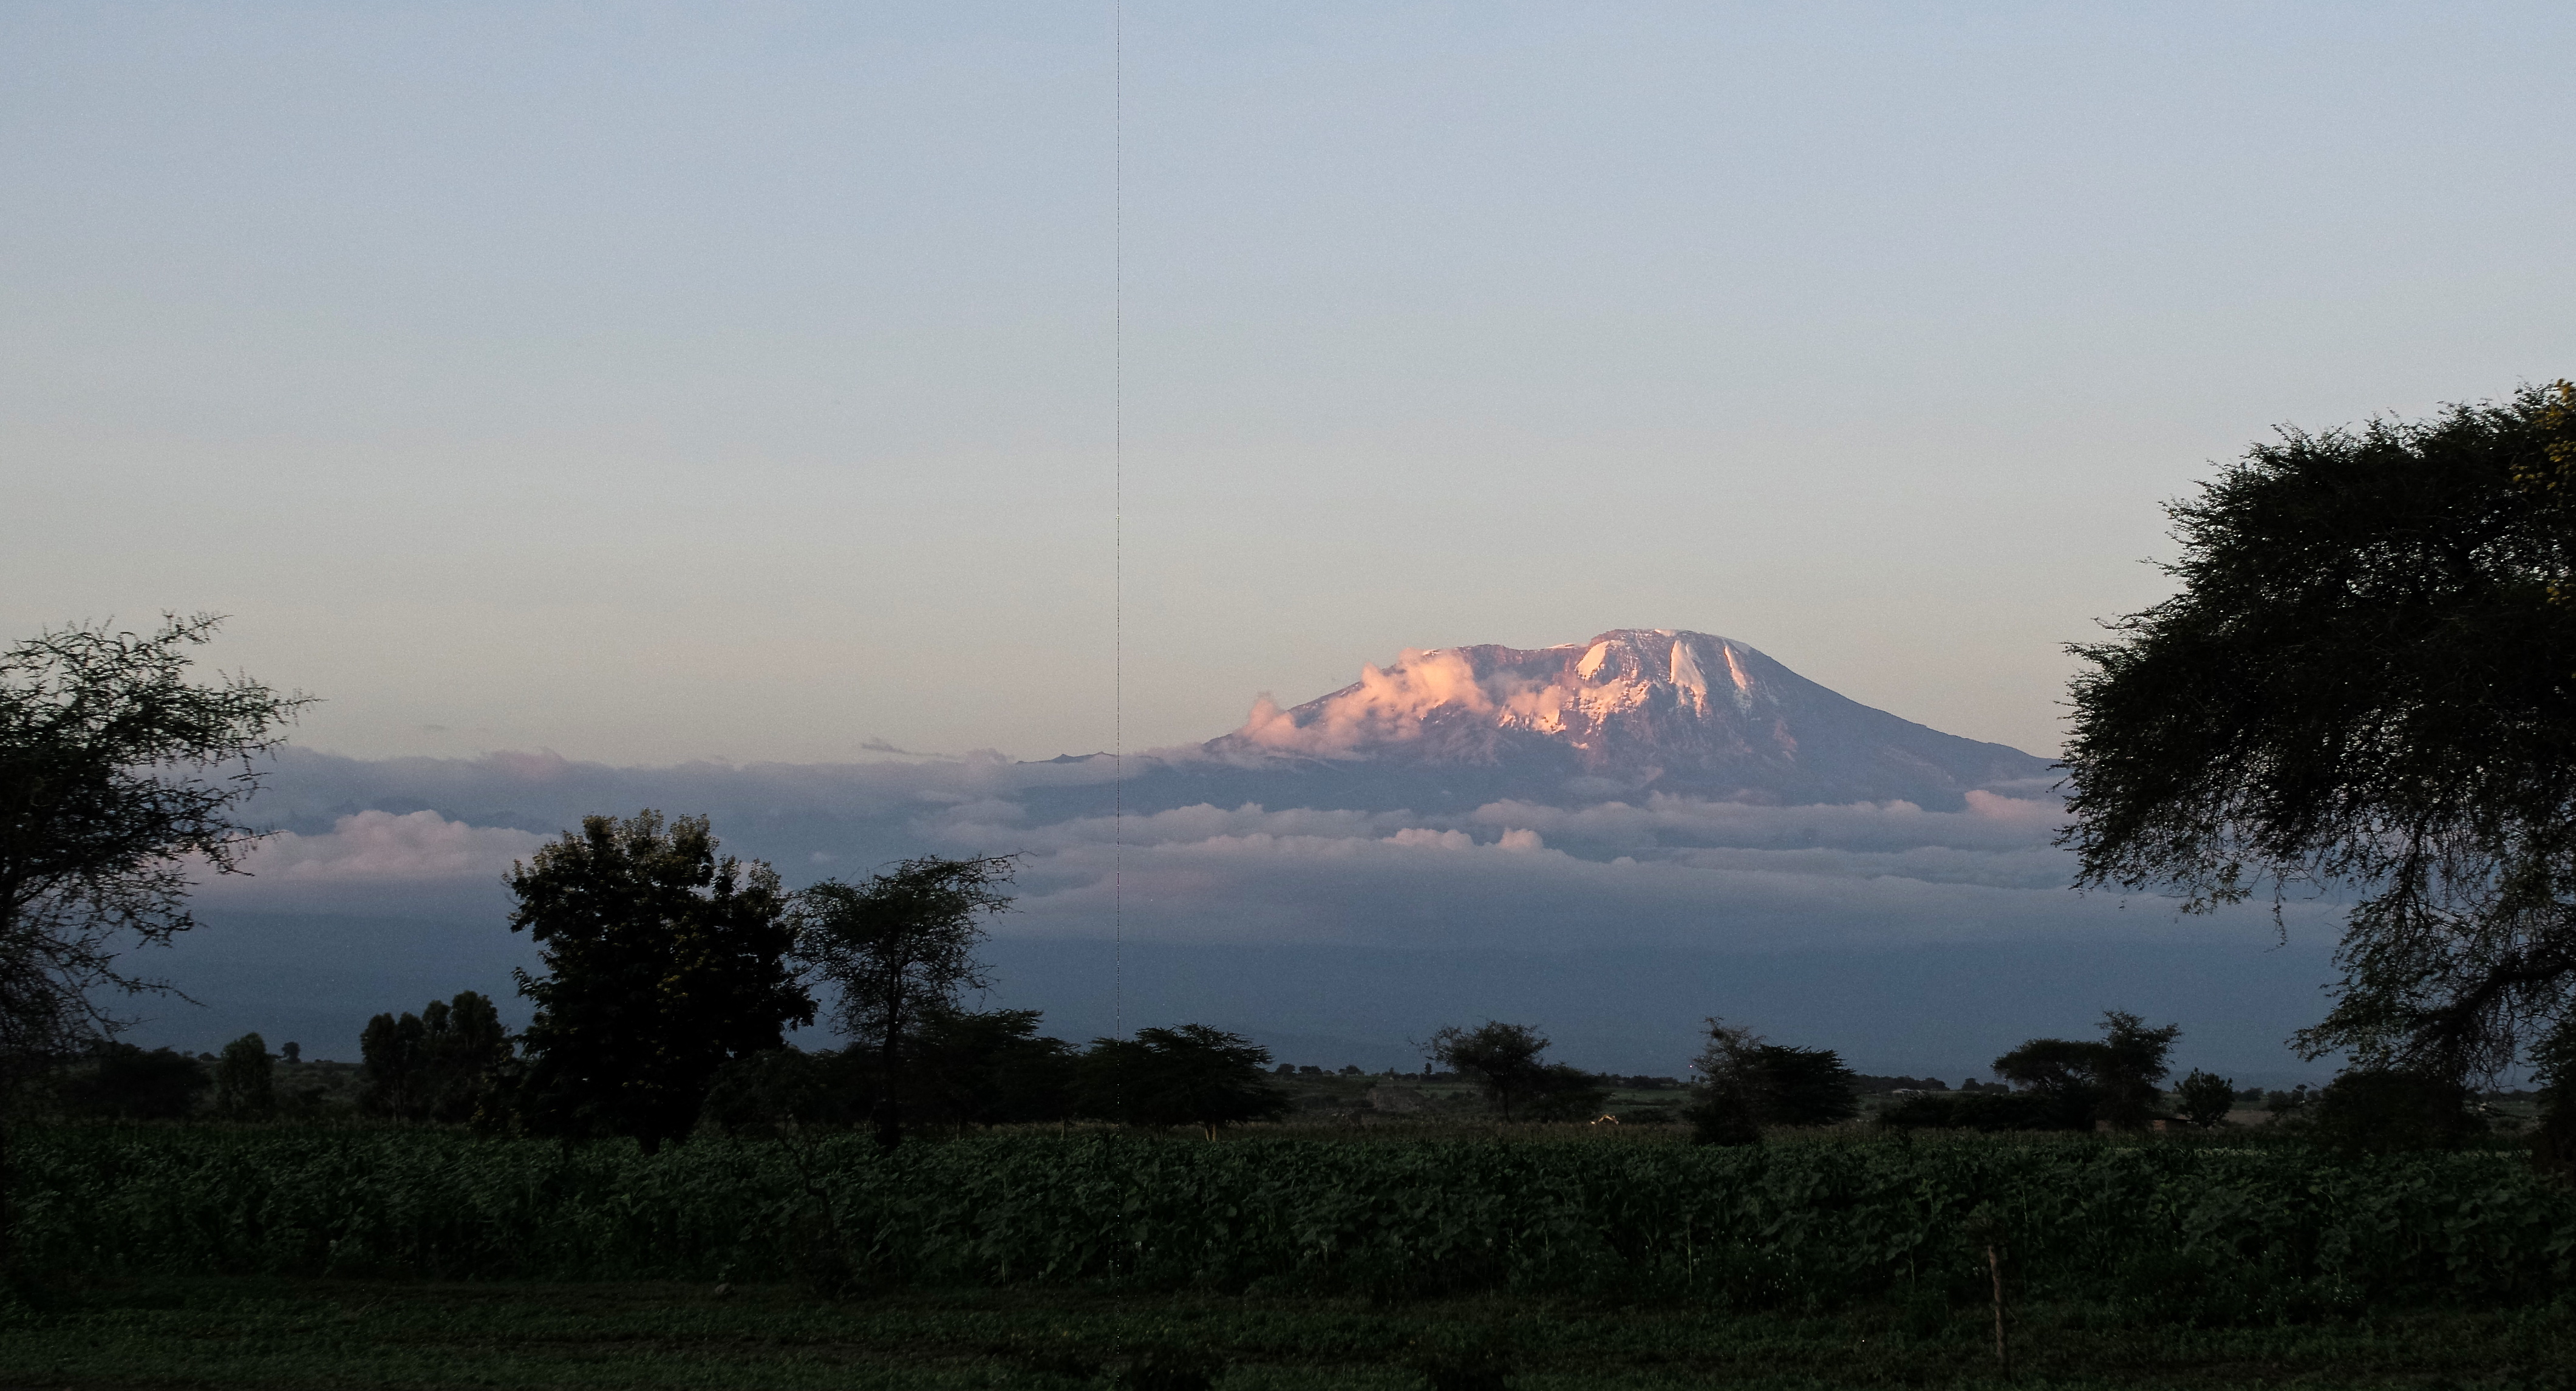
landscape, tree, nature, horizon, wilderness, mountain, snow, cloud, sunrise, sunset, car, field, morning, hill, dawn, travel, dusk, evening, africa, plain, moving, m, f14, mount, plateau, 50, tanzania, kilimanjaro, leica, 240, summilux, typ, rural area, landform, geographical feature, atmospheric phenomenon, mountainous landforms